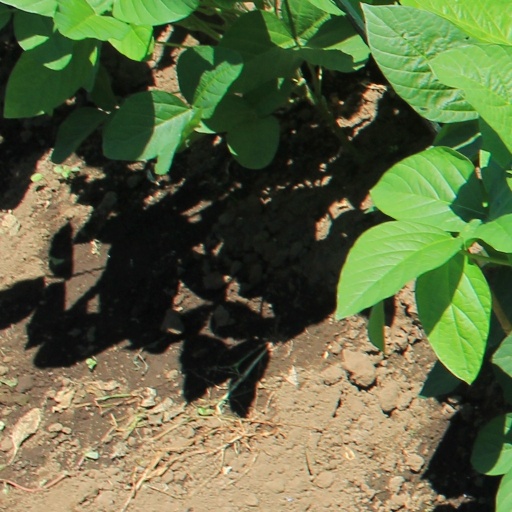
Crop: soybean